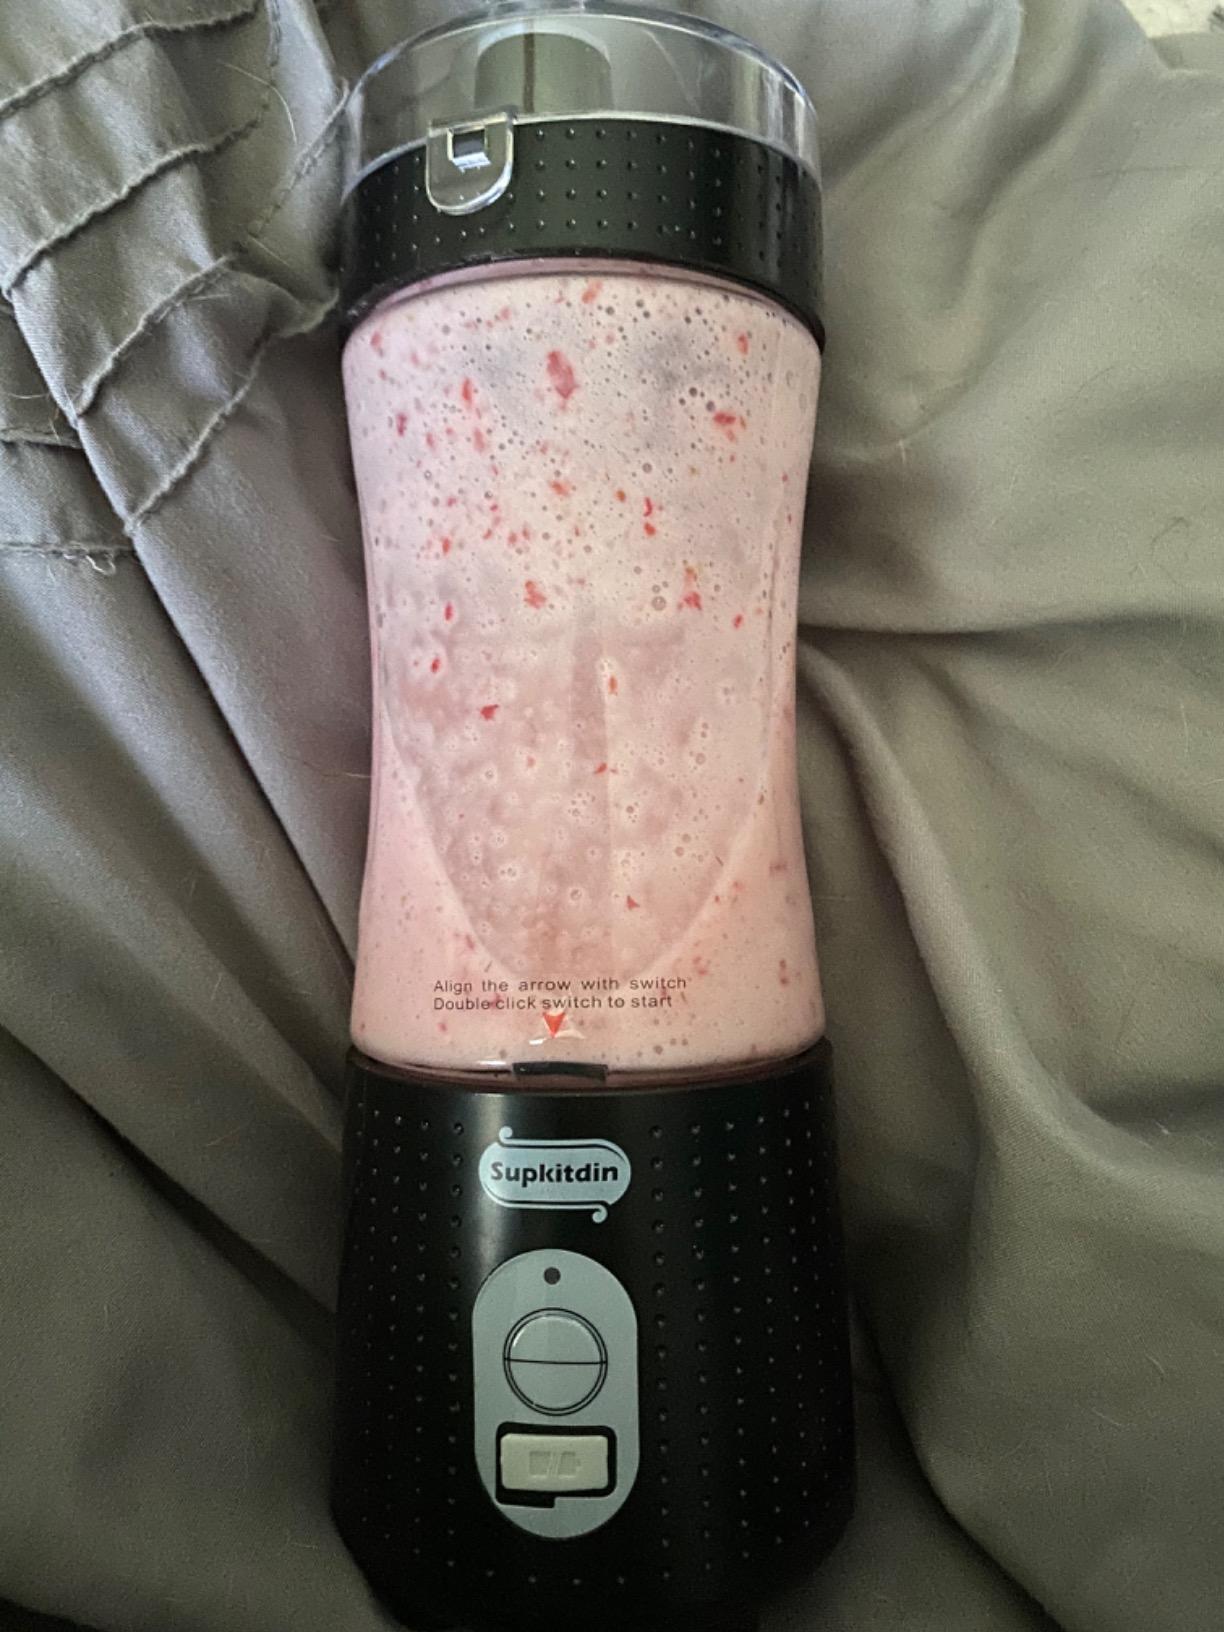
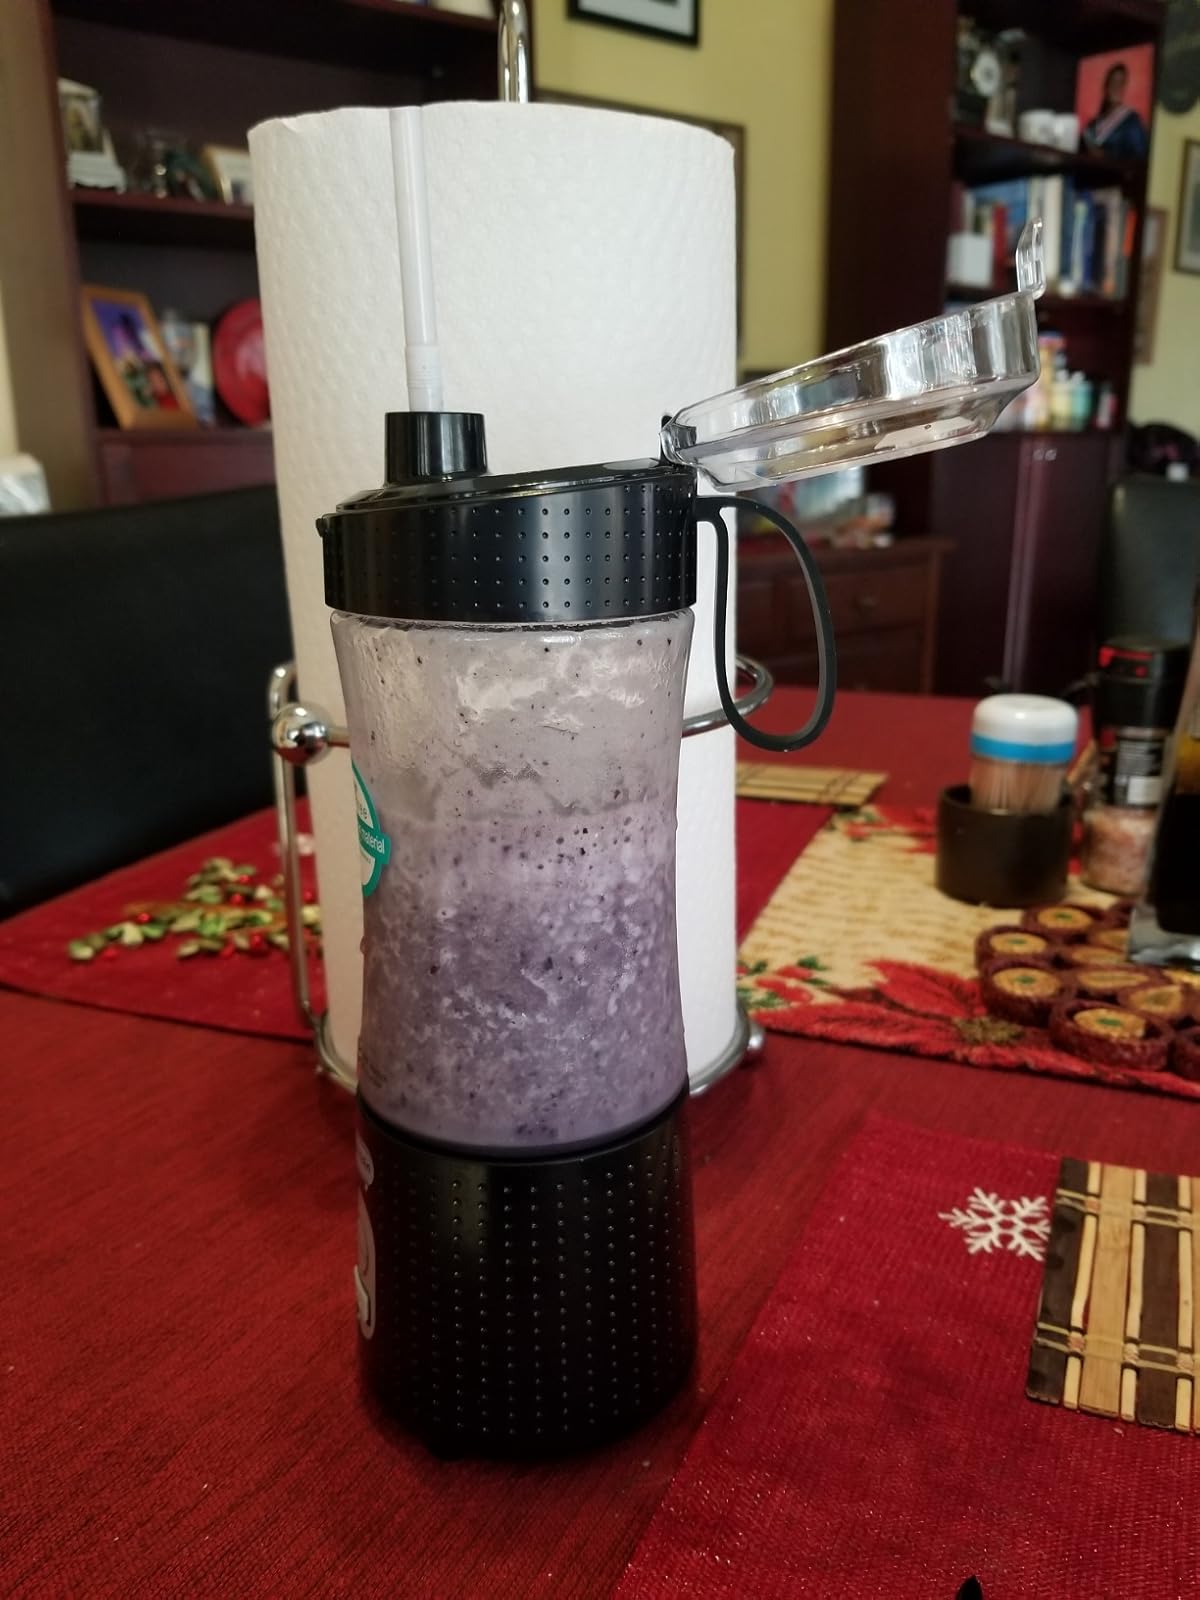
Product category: items_blender
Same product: yes